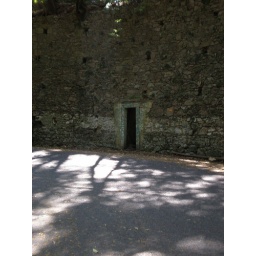
door in wall